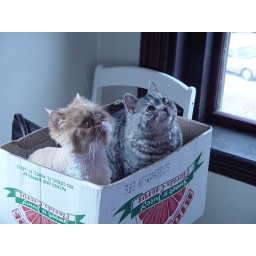
cats in a box